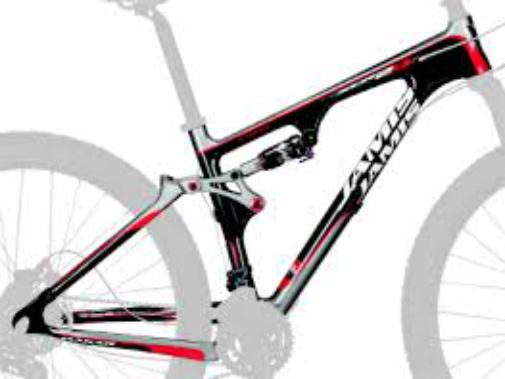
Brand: jamis bicycles
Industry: Transportation